The Savage Horde

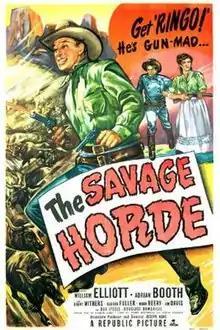
Theatrical release poster

The Savage Horde is a 1950 American Western film directed by Joseph Kane, written by Kenneth Gamet, and starring Wild Bill Elliott, Lorna Gray, Grant Withers, Barbra Fuller, Noah Beery, Jr., Jim Davis and Bob Steele. It was released on May 22, 1950 by Republic Pictures.